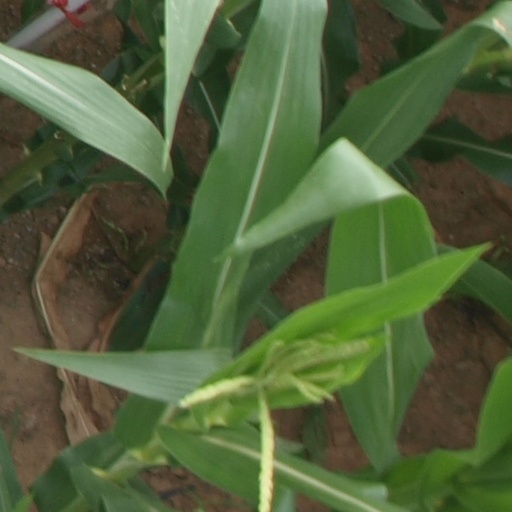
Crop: maize; corn